Battle of Wadi (1916)

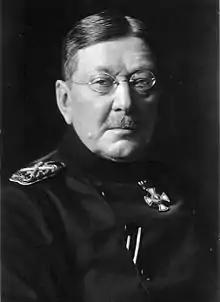
Colmar Freiherr von der Goltz – the victorious German commander leading the Ottoman troops

The British continued to attempt to break through the Ottoman lines over the coming months in order to rescue their brethren in Kut, all of which were unsuccessful. In April 1916, after nearly five months under siege, Townshend finally submitted, along with 10,000 of his men, in the largest single surrender of British troops up to that time.